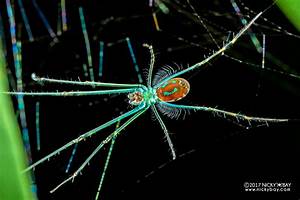
Label: ragno